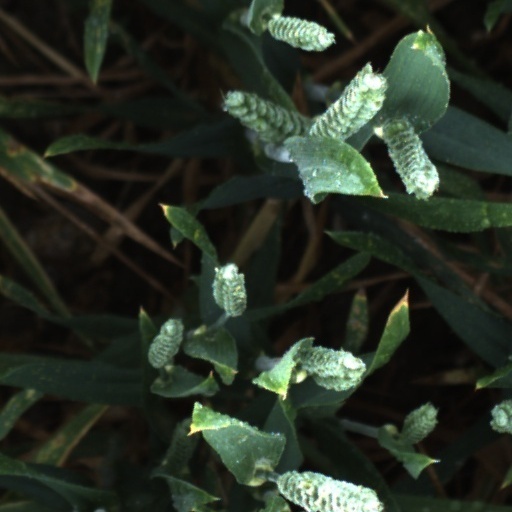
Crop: wheat